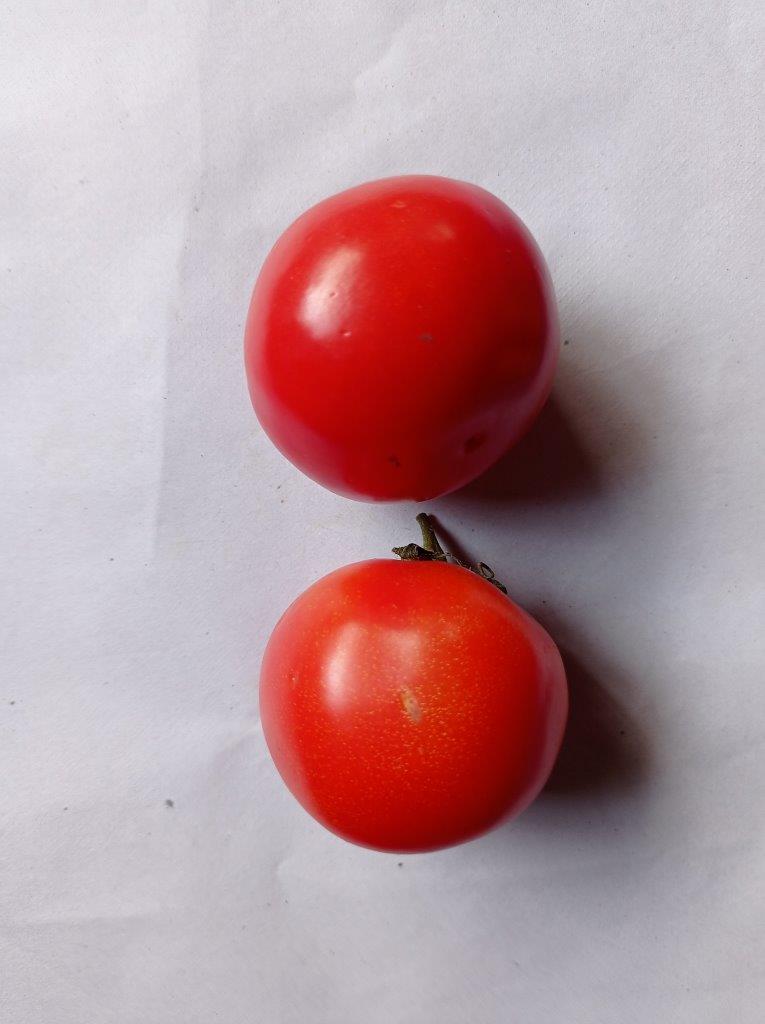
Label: Fresh